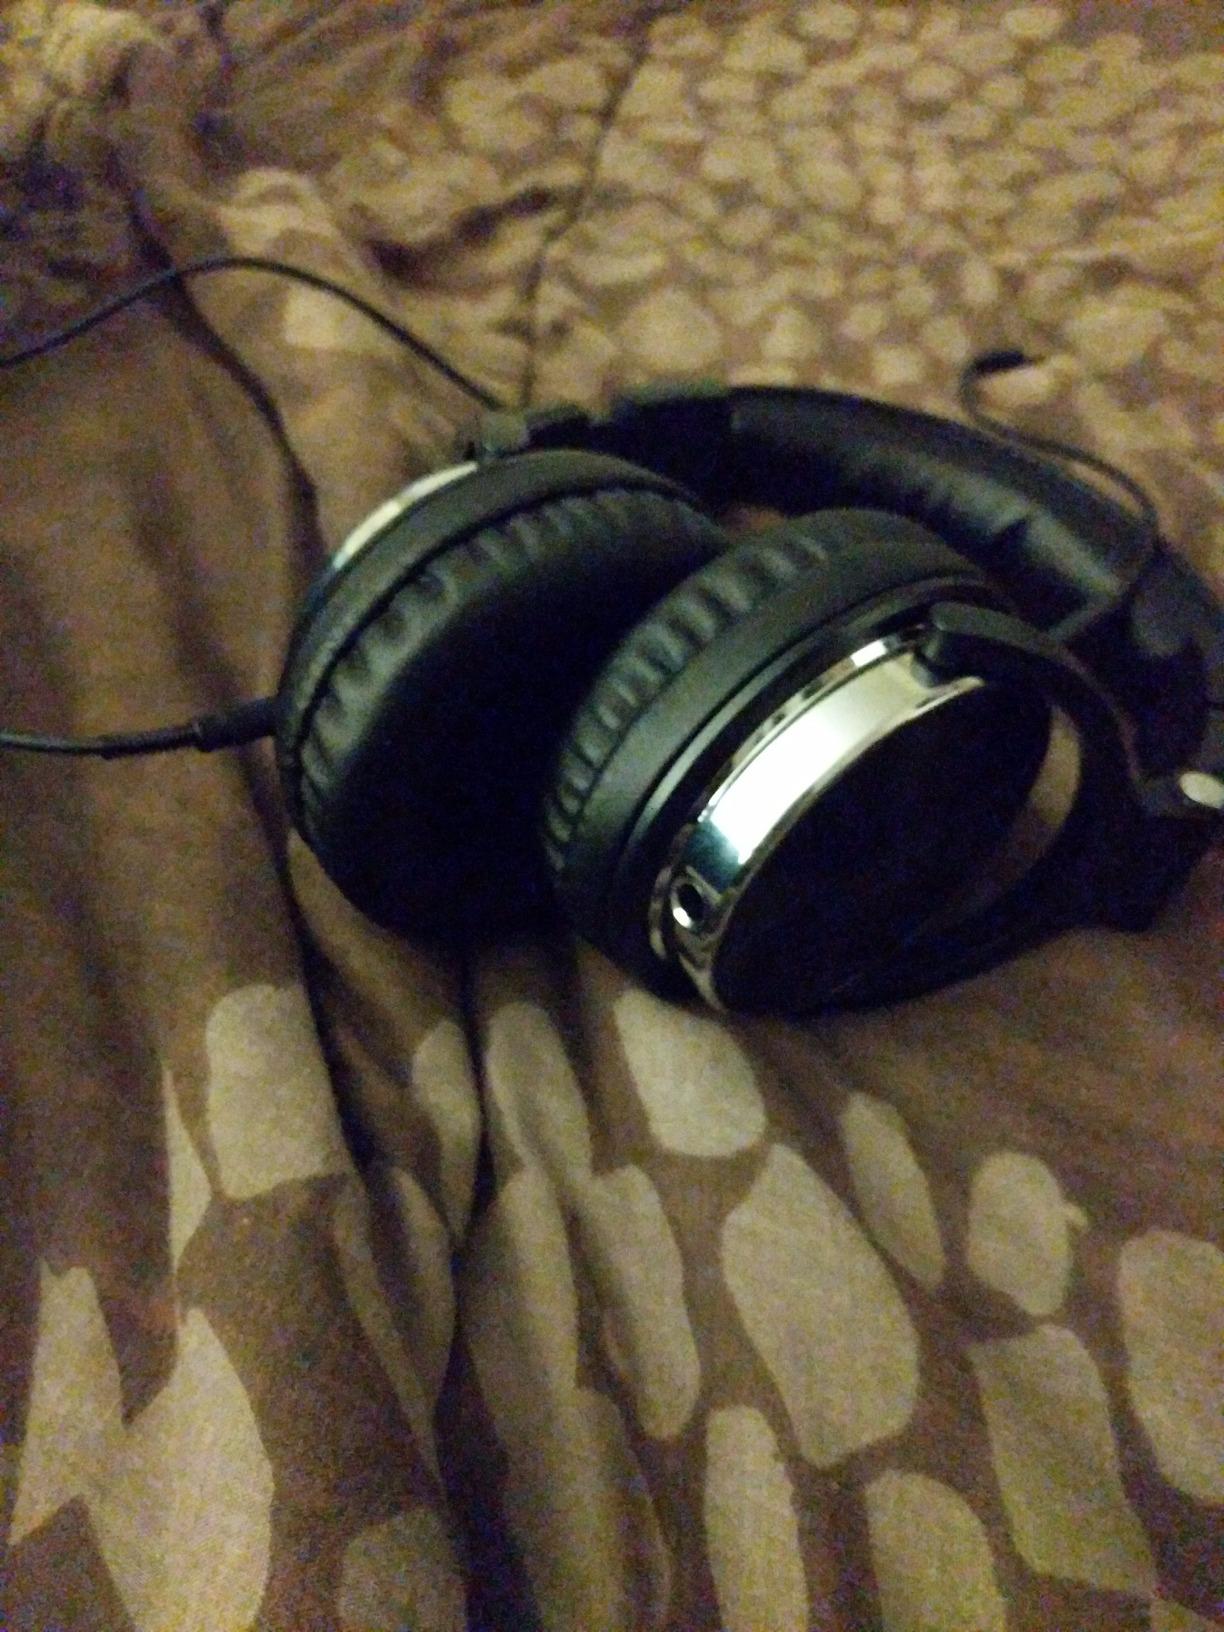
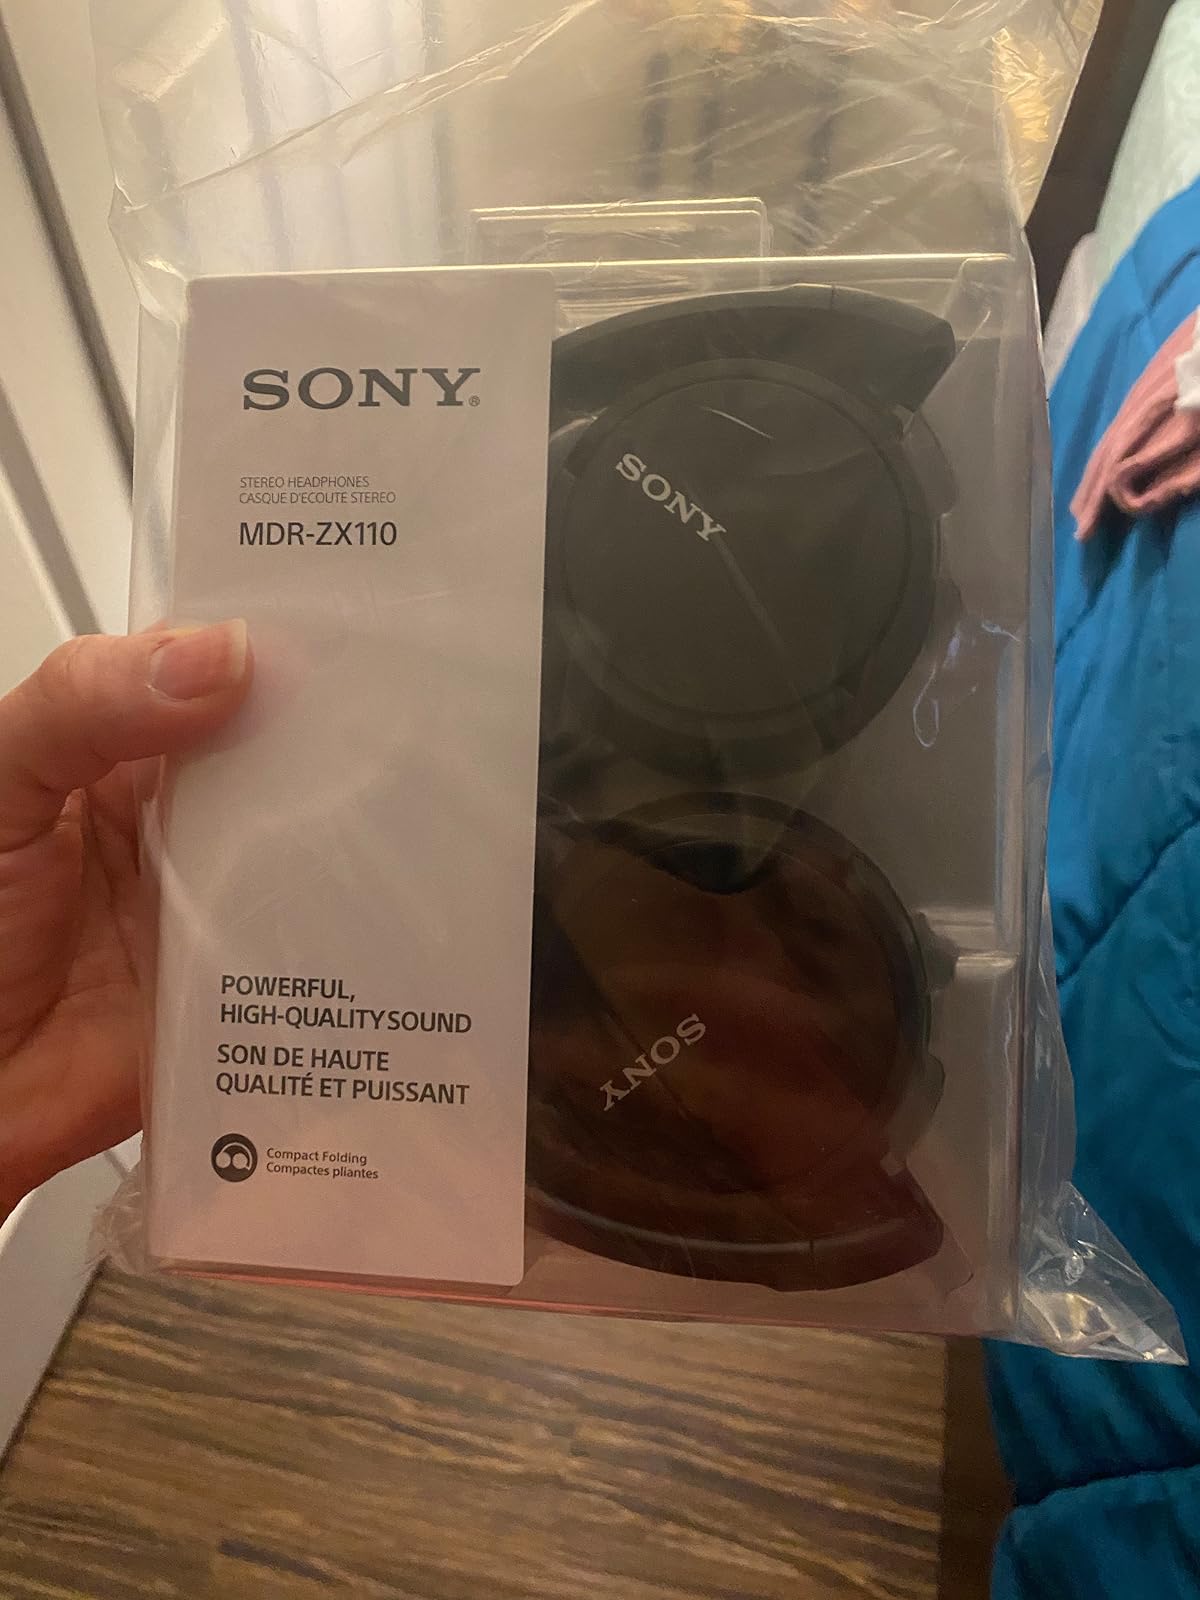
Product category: headphones
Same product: no